Kings Arms, York

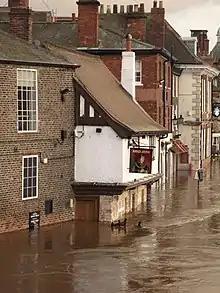
The pub during a flood, in 2012

The Kings Arms is a pub lying by the River Ouse in the city centre of York, in England.